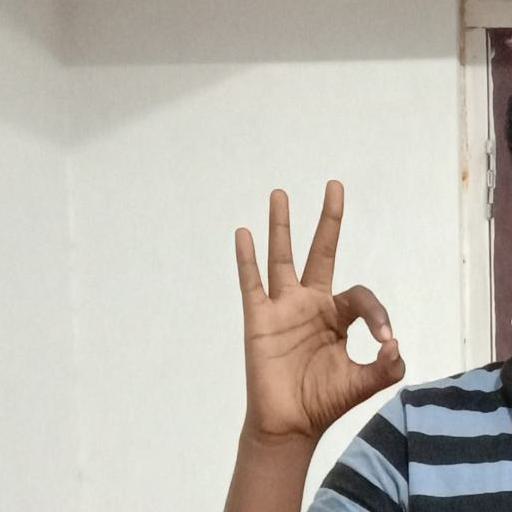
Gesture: ok